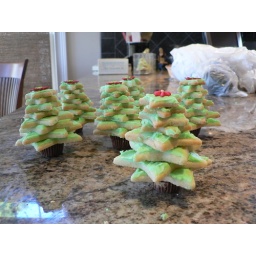
How to make cute stacking christmas cookies in the shape of a treeHow to make cute stacking christmas cookies in the shape of a treeHow to make cute stacking christmas cookies in the shape of a tree